Timeline of the 2014 Gaza War

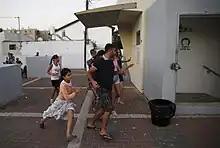
Israeli residents of Ashkelon run for shelter during a rocket alert

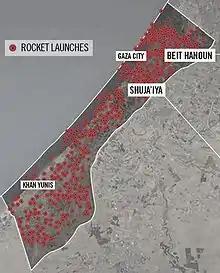
IDF-released map of rocket launch sites in Gaza

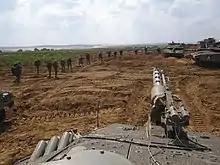
Israeli troops and tanks near the Gaza border

As the Israeli operation began, and the IDF bombarded targets in the Gaza Strip with artillery and airstrikes, Hamas continued to fire rockets and mortar shells into Israel in response. A cease-fire proposal was announced by the Egyptian government on 14 July, backed by Palestinian president Mahmoud Abbas; the Israeli government accepted it and temporarily stopped hostilities on the morning of 15 July, but Hamas rejected it in "its current form", citing the fact Hamas has not been consulted in the formation of the ceasefire and it omitted many of their demands. By 16 July, the death toll within Gaza had surpassed 200 people.